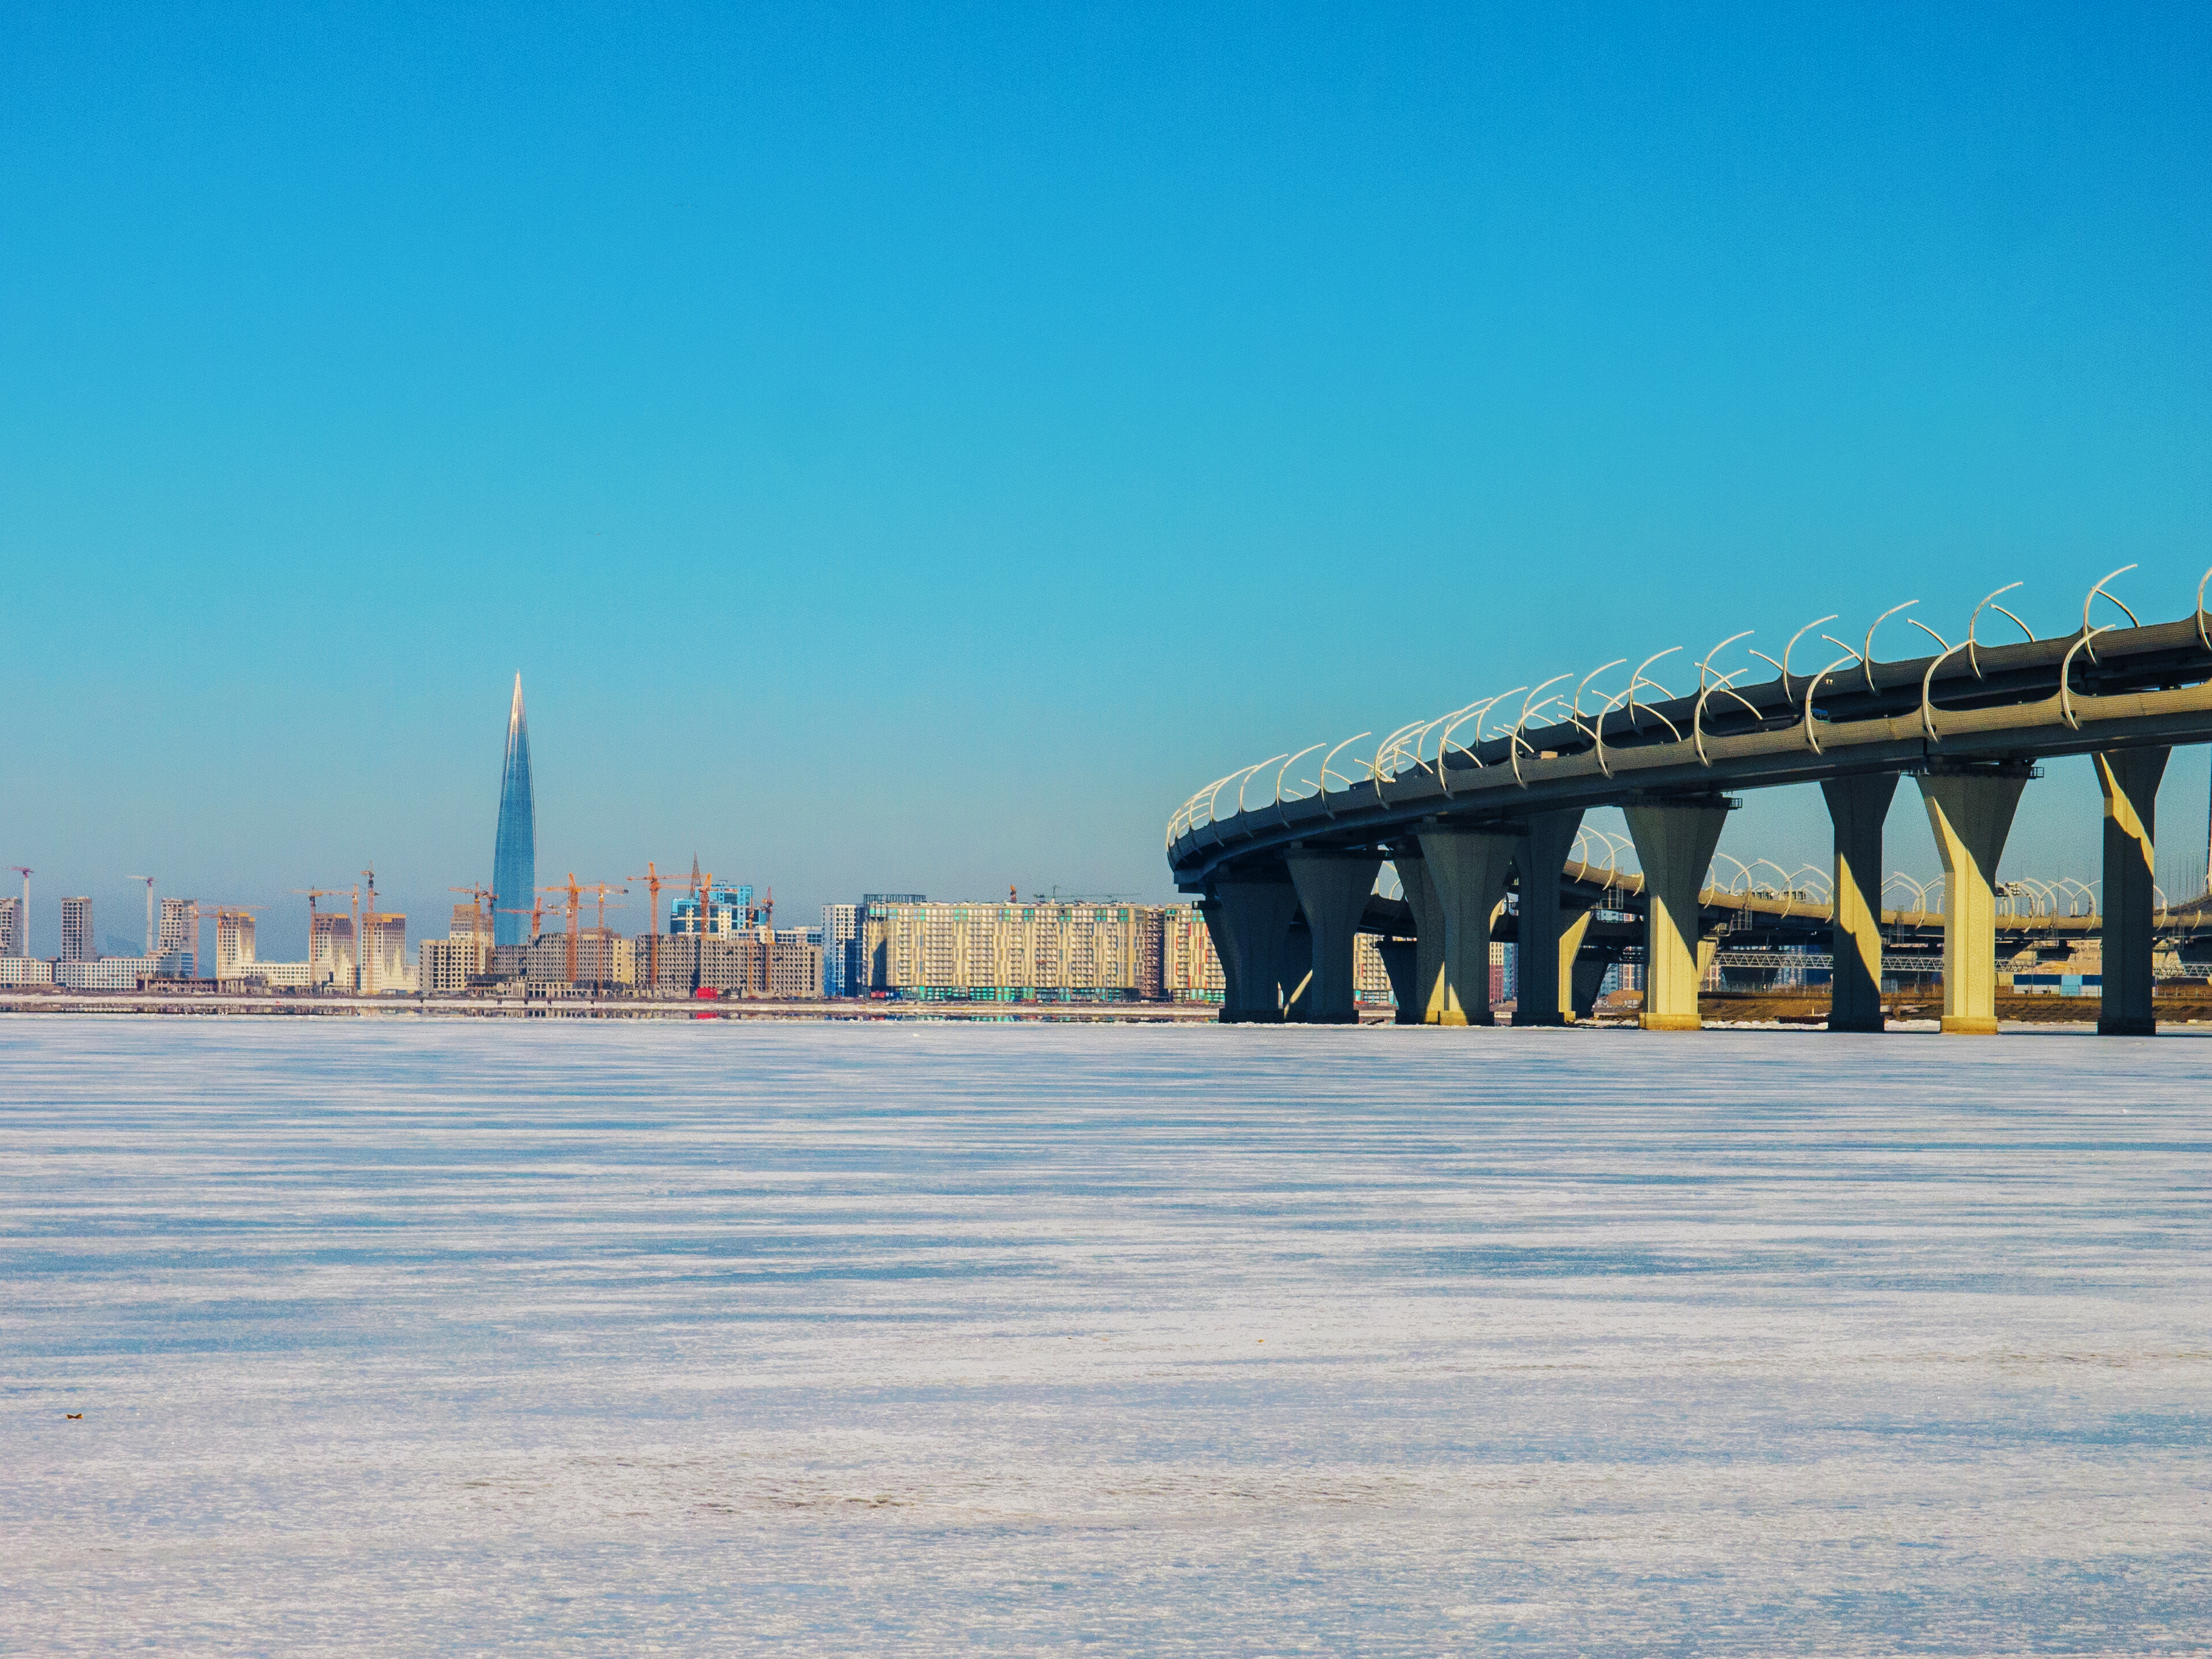
images, sky, water, building, tower, skyscraper, horizon, liquid, girder bridge, city, lake, beam bridge, truss bridge, concrete bridge, box girder bridge, cantilever bridge, nonbuilding structure, fixed link, ocean, bridge, cloud, tower block, cityscape, freezing, winter, reflection, skyline, panorama, bailey bridge